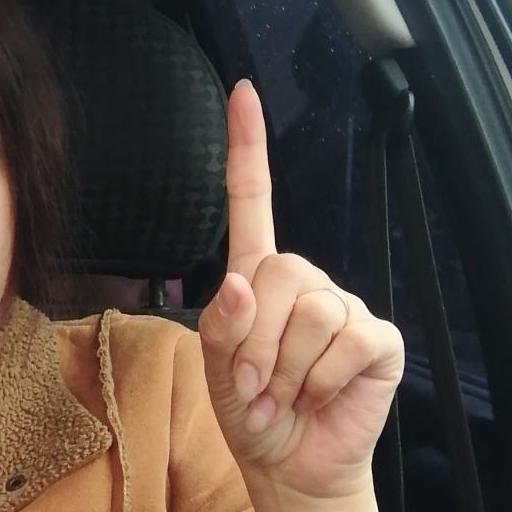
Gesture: one